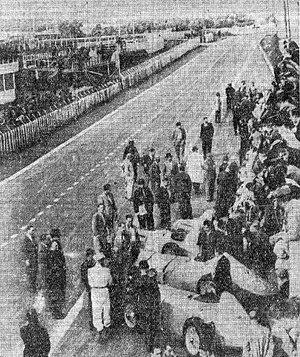
Trois voitures françaises aux essais du GP de l'A.C.F. 1939.
Le Grand Prix de France 1939 est un Grand Prix comptant pour le Championnat d'Europe des pilotes, qui s'est tenu sur le circuit de Reims-Gueux le 9 juillet 1939. Il s'agit de l'avant-dernière course automobile d'importance organisée en France avant le second conflit mondial.